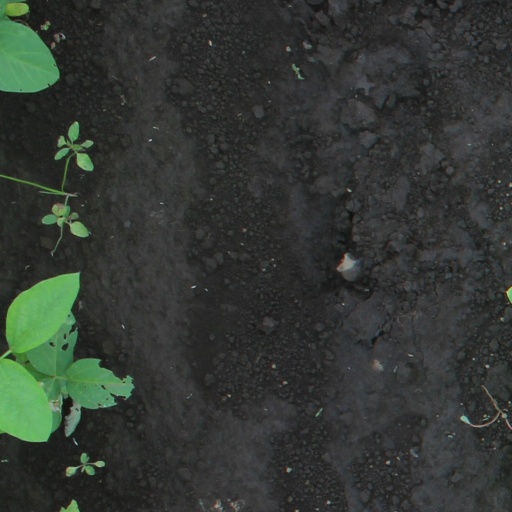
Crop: soybean